Lori Province

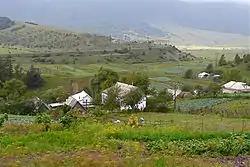
Farmlands in Lori

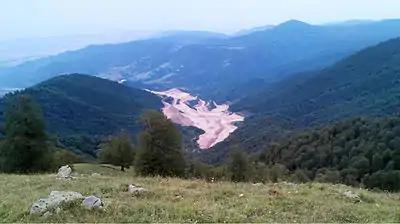
Teghut Mine

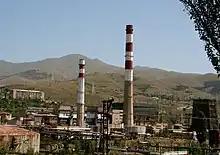
Industry in Vanadzor

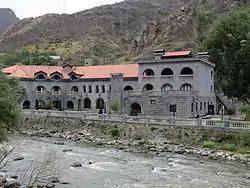
Avan Dzoraget Resort

Between the 11th and 13th centuries, the monasteries of Haghpat, Sanahin, Kobayr and Bardzrakash in Dsegh served as centers of Armenian culture, theology and science. Scholars such as Hovhannes Imastaser, Grigor Tuteordi, Davit Kobayretsi, Grigor Magistros worked in these monasteries.